César Birotteau

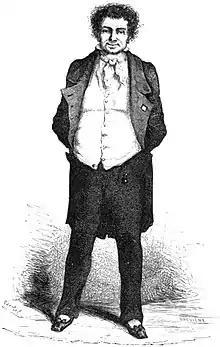
Image from "Cesar Birotteau"

Histoire de la grandeur et de la décadence de César Birotteau or César Birotteau, is an 1837 novel by Honoré de Balzac, and is one of the "Scènes de la vie parisienne" in the series "La Comédie humaine". Its main character is a Parisian perfumer, with the prototype being a legendary perfumer, Jean Vincent Bully, who achieves success in the cosmetics business, but becomes bankrupt due to property speculation.